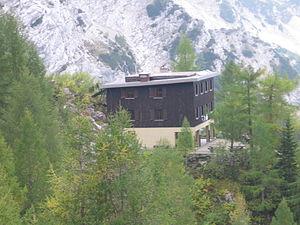
La Kranjska koča est un refuge situé en Slovénie dans les Alpes kamniques.